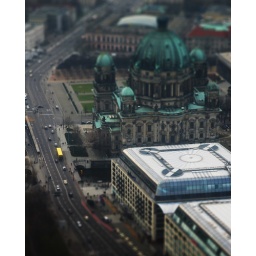
View from the television tower in the city center.